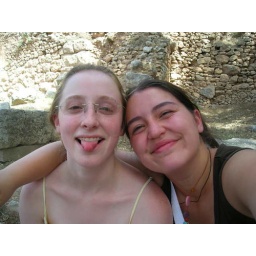
Maria Walker and Jessica in front of the rock wall around Delphi.